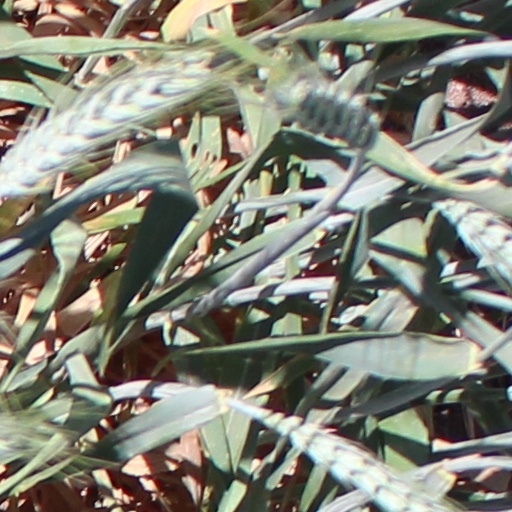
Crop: wheat